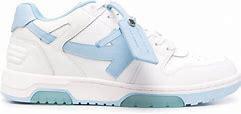
Brand: Off-White
Model: Off Out Of Office